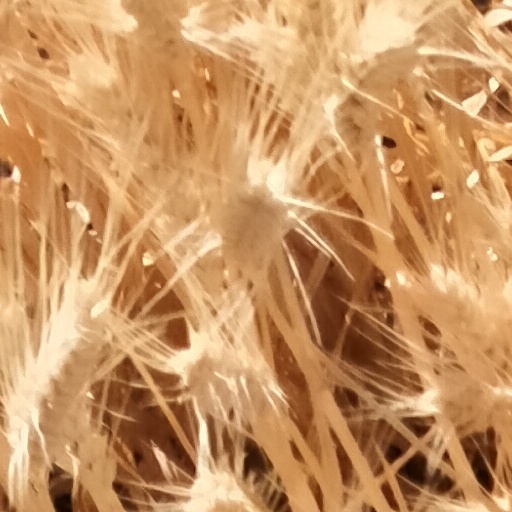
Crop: wheat